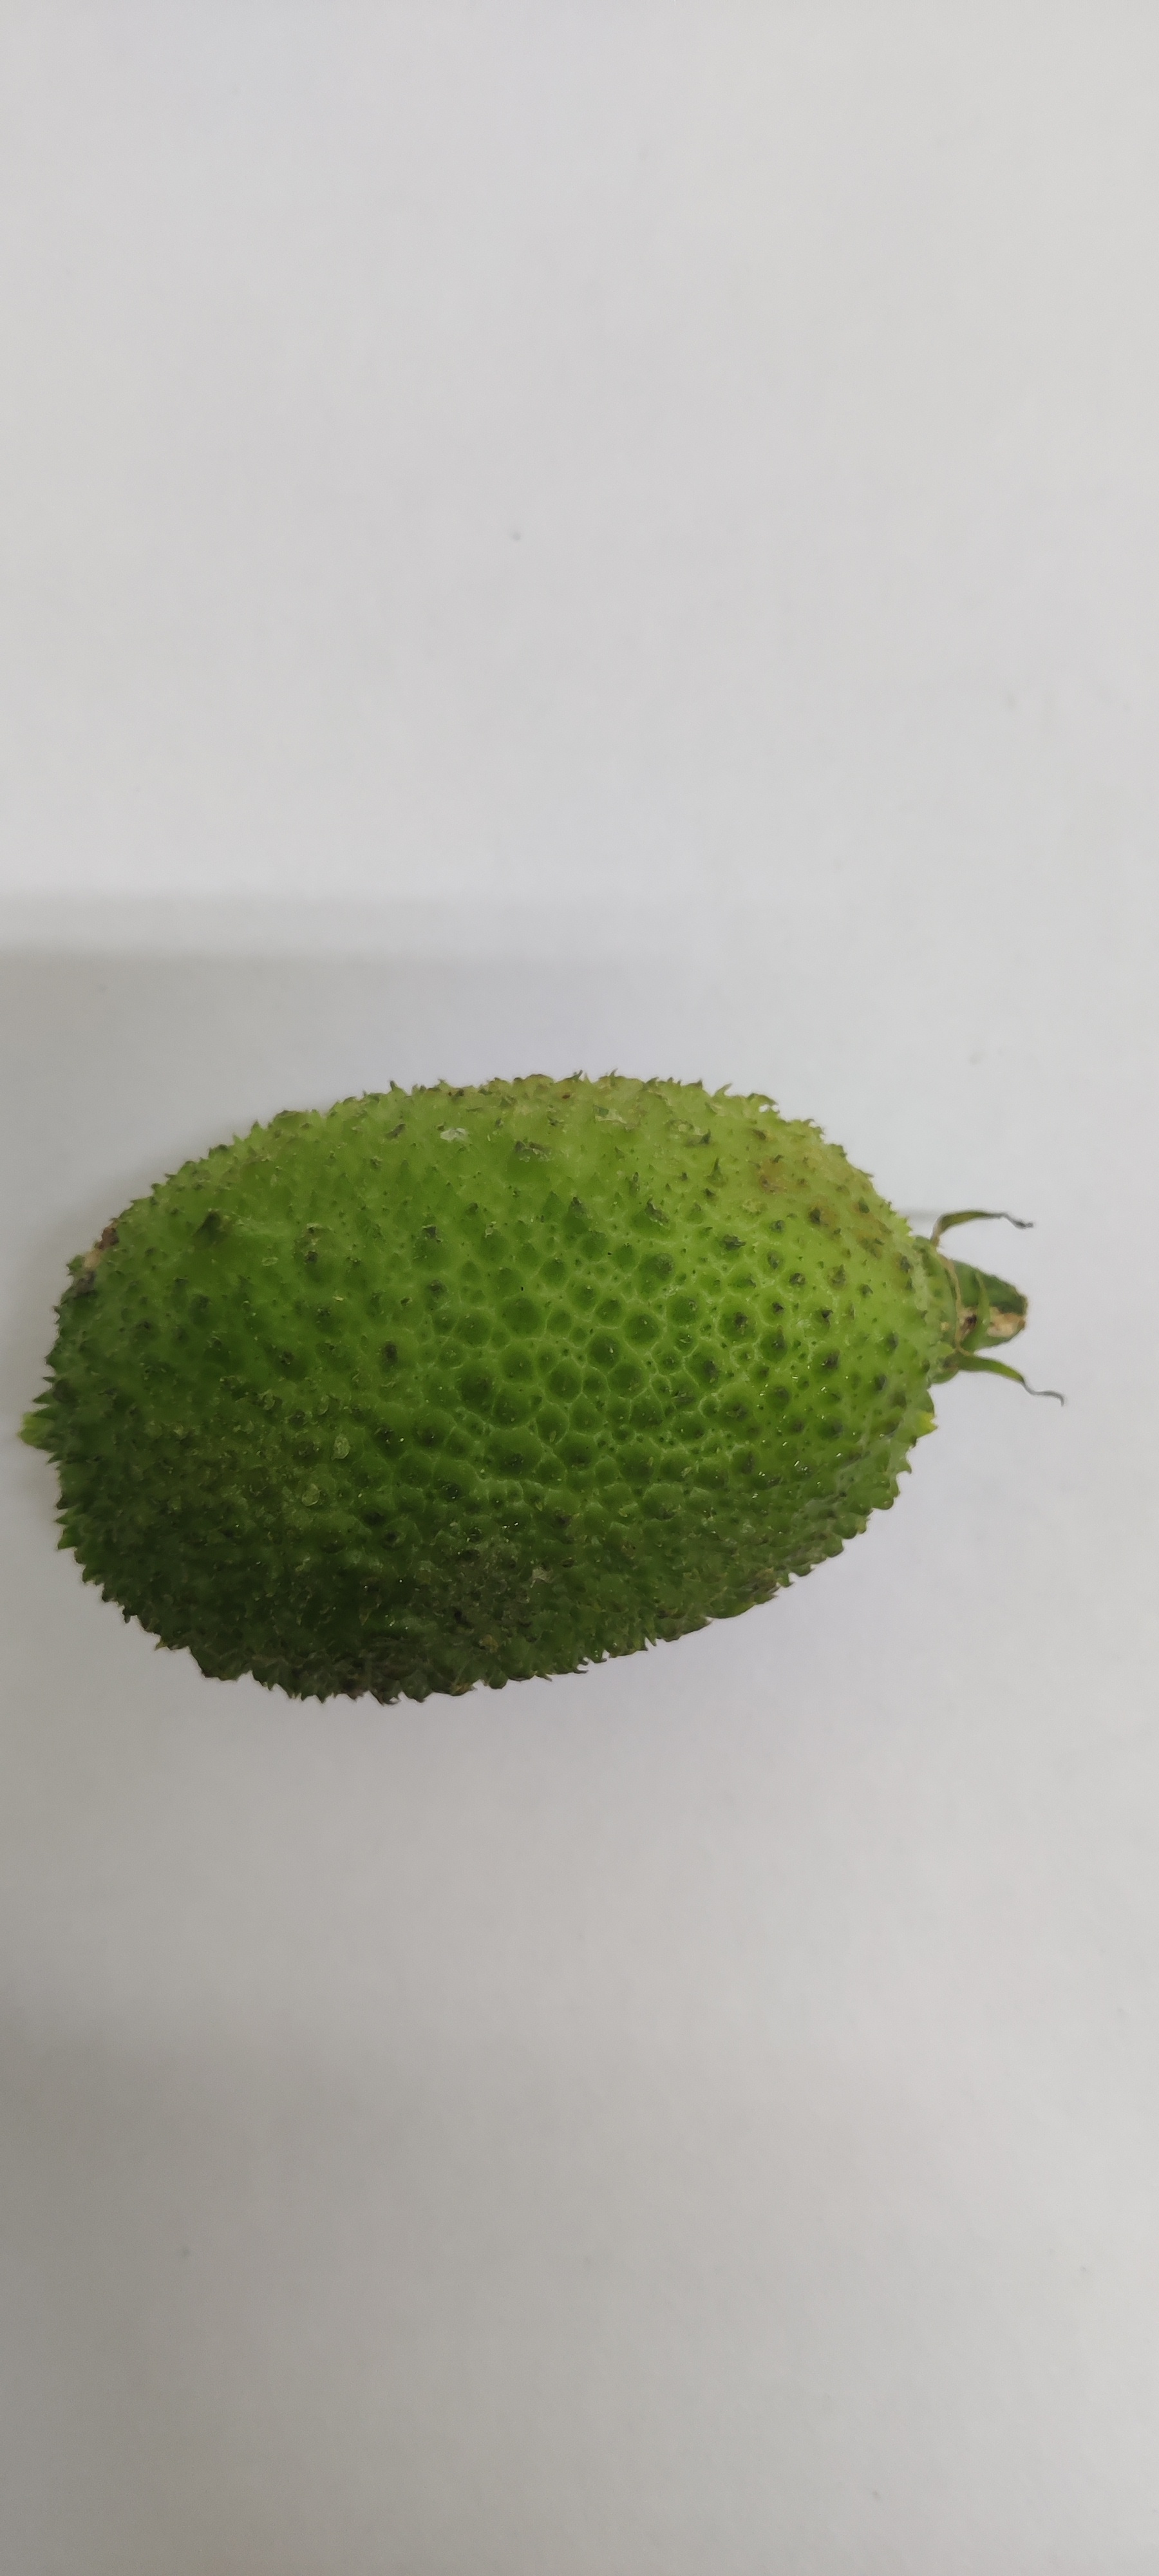
Crop: Spiny Gourd
Condition: Fresh